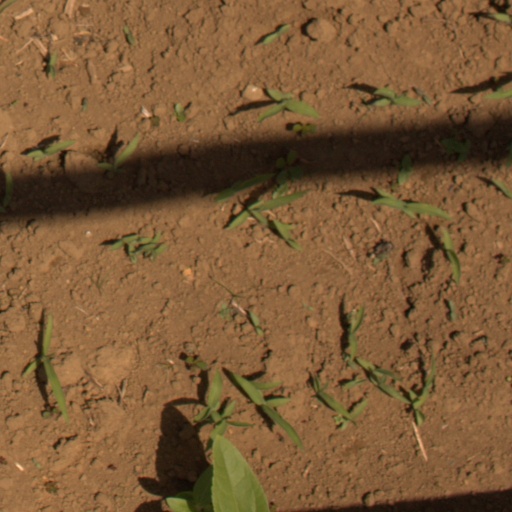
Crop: Jerusalem artichoke